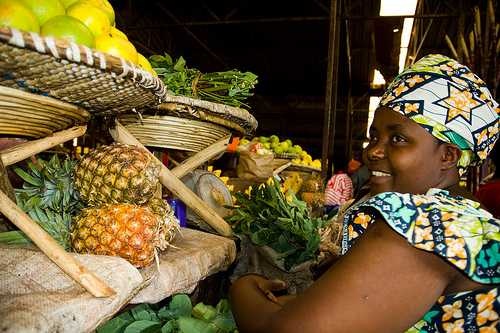
Label: Pineapple